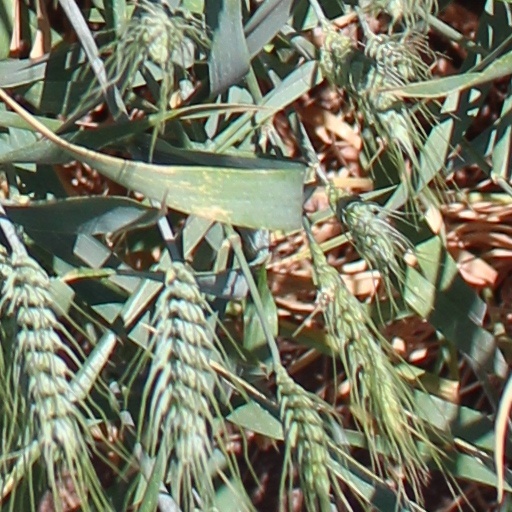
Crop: wheat